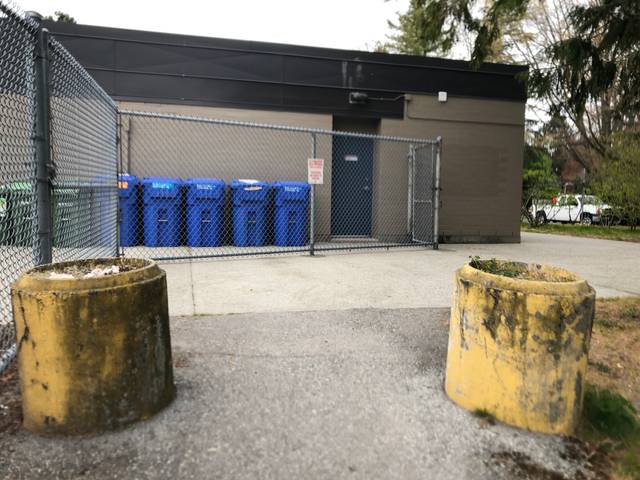
Region: Canada
Coordinates: 49.139, -123.122